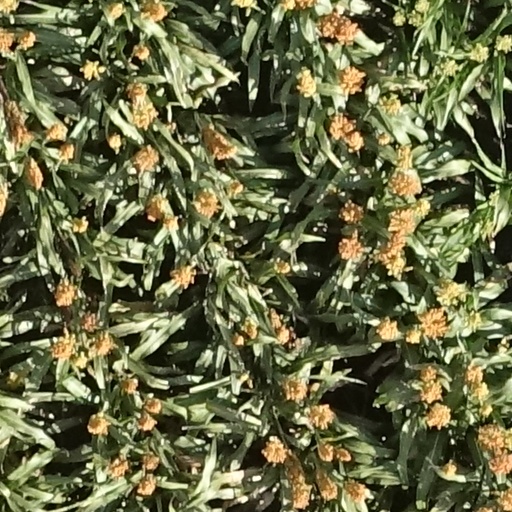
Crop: sorghum